Swedish Federation for Lesbian, Gay, Bisexual and Transgender Rights

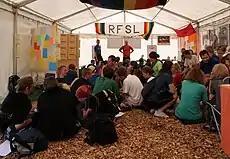
RFSL holding a seminar at the Jiingijamborii national jamboree in Rinkaby

The Swedish Federation for Lesbian, Gay, Bisexual, Transgender and Queer Rights (formerly ) is a Swedish organization working for LGBT rights. The RFSL describes itself as one of the oldest still-operating LGBTQ organizations in the world. As of 2018, it had about 7,000 members and has 36 regional offices spread over the country.